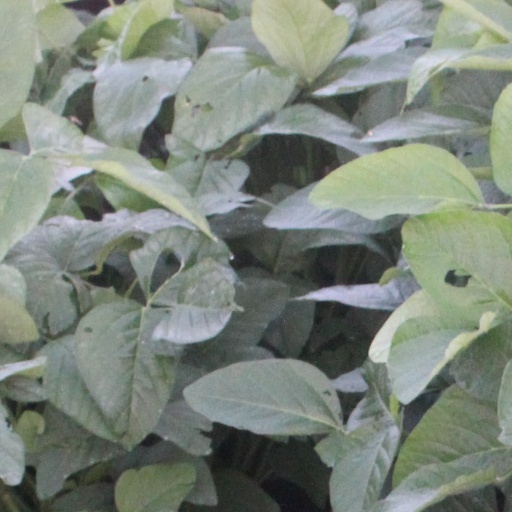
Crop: soybean